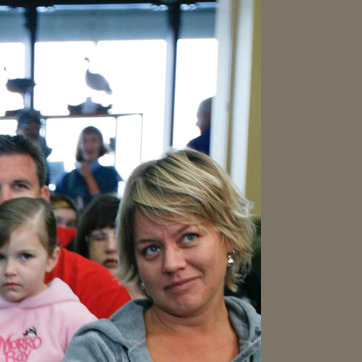
Material: hair